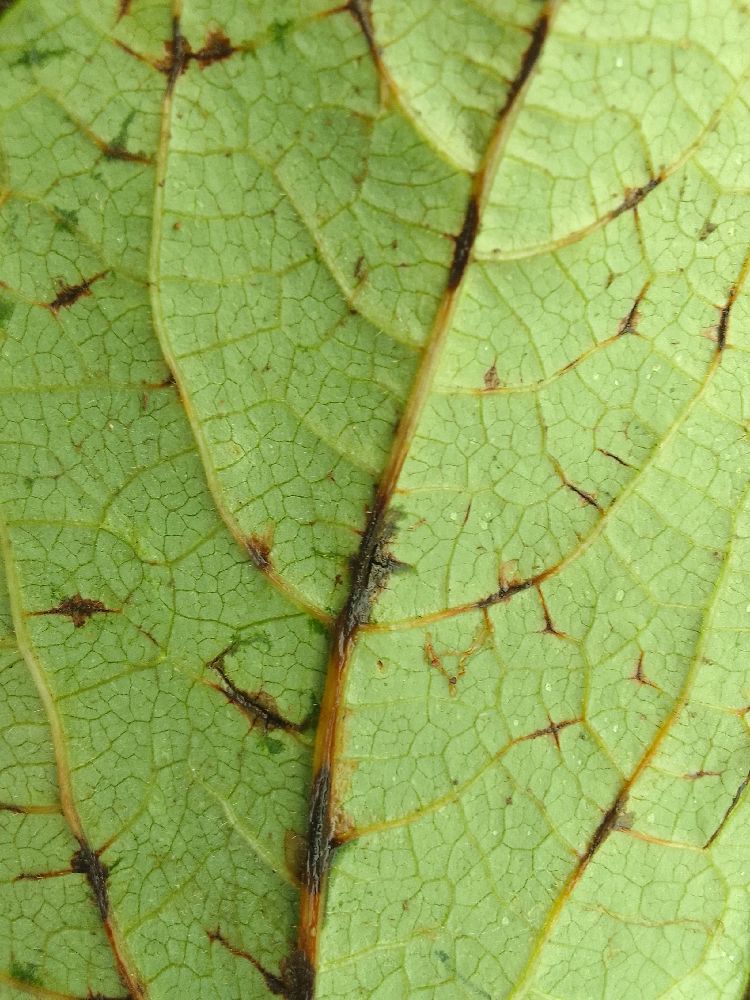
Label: anthracnose